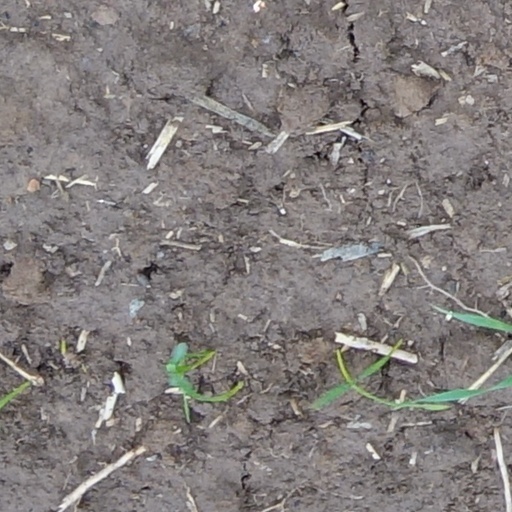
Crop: wheat